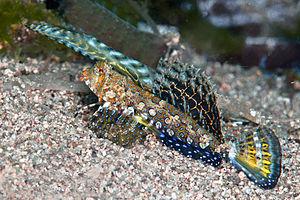
Les Callionymidés, aussi appelés dragonnets, sont une famille de poissons d'eau de mer de l’ordre des Perciformes. Le poisson-mandarin est le poisson le plus populaire des Callionymidés, notamment en aquariophilie.
Dactylopus est un genre de poissons d'eau de mer de la famille des Callionymidae, aussi appelés dragonnets.
Dactylopus kuiteri, communément nommé Dragonnet de Kuiter, est une espèce de poissons marins de la famille des Callionymidae.